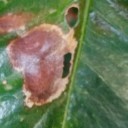
Label: Miner